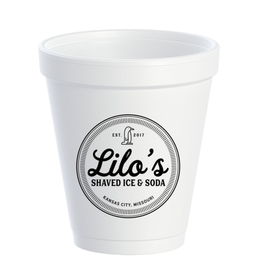
Label: paper